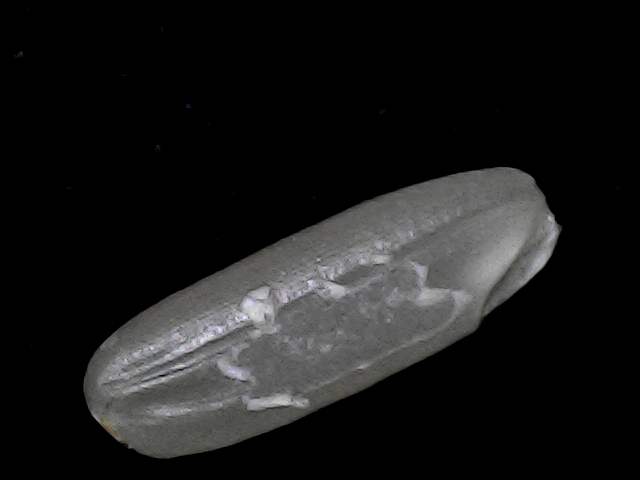
Rice variety: BD49